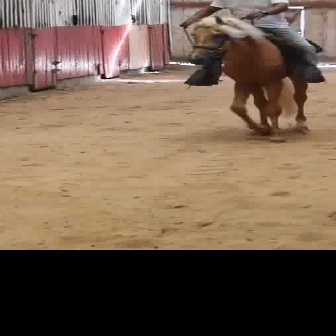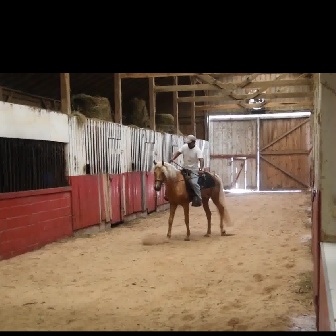
  Please identify the target specified by the bounding box [183,14,312,142] in the first image and locate it in the second image. Return the coordinates in [x_min,y_min,x_max,y_max] format.
Answer: [151,158,233,241]